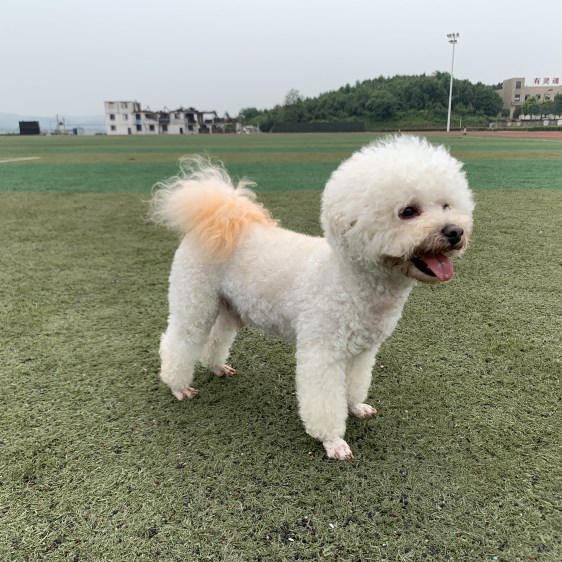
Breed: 3083-n000117-Bichon_Frise